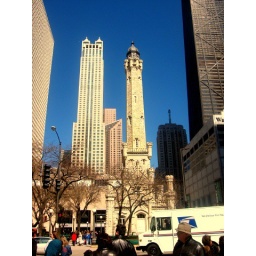
water tower in chicago